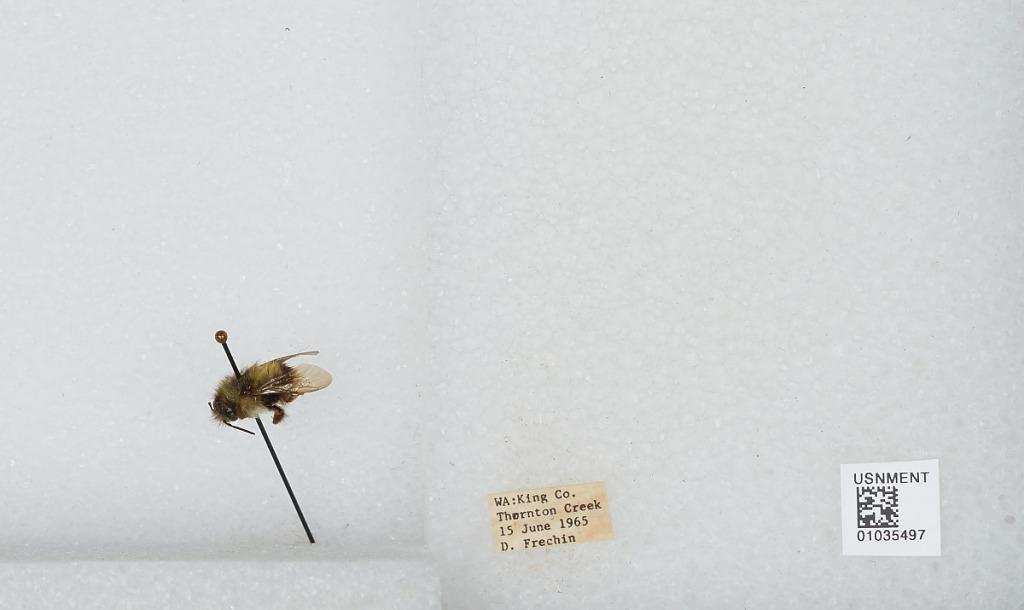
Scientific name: Bombus (Pyrobombus) mixtus Cresson
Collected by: D. Frechin
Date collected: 1965-6-15
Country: United States
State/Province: Washington
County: King
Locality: Thornton Creek
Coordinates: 47.7031, -122.309